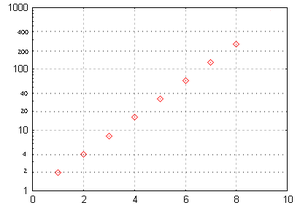
exemple de repère semi-logarithmique. Image personnelle créée avec gnuplot et gimp. Domaine public.
Un repère semi-logarithmique est un repère dans lequel l'un des axes, par exemple celui des abscisses (x), est gradué selon une échelle linéaire, comme les graduations d'un mètre courant, alors que l'autre axe, ici celui des ordonnées, est gradué selon une échelle logarithmique.